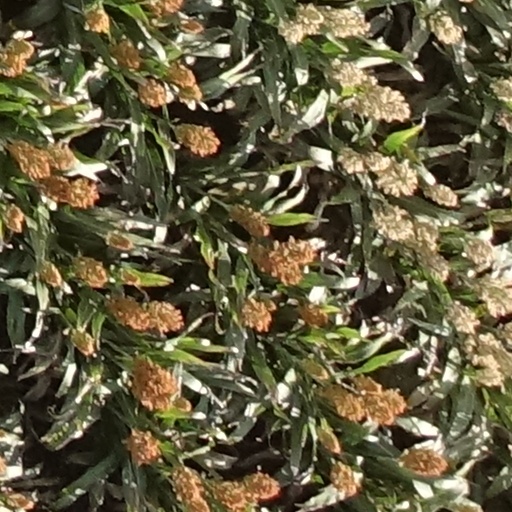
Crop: sorghum